Pull Tiger Tail

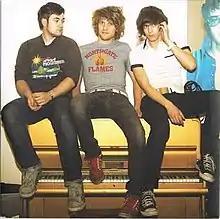
Pull Tiger Tail at home

Pull Tiger Tail (often abbreviated to PTT) were an indie rock band based in London and originating from Stratford-upon-Avon and Edinburgh; they formed in 2006 while attending Goldsmiths College.